Wright StreetLite

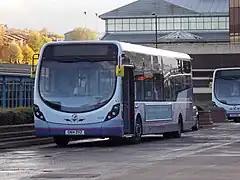
The first production Wright StreetLite Max to be fitted with Micro Hybrid technology, a 2014 model delivered new to First South Yorkshire

The StreetLite Max was launched in 2012. It is long with capacity for up to 45 passengers seated. In this variant, the axle is positioned behind the door like the "door forward" and also has the same Cummins 4-cylinder 210 horsepower engine and Voith DIWA transmission. A Euro VI-compliant version of Cummins engine and Mercedes-Benz OM934 became available in 2013.